Gunze

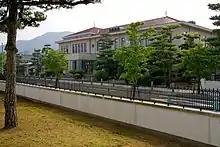
Gunze headquarters in Ayabe, Kyoto Prefecture

The company started the Gunze Blue-Mountain Underwear brand in association with Daiei in 1962, and this brand was used for all sexes before the introduction of the Christie brand for women in 1968. In a three-year period from 1962 the brand made up 6 percent of Daiei's turnover of underwear. It began selling its clothing in Thailand in 2000.